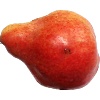
Label: red_pear